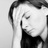
Emotion: neutral